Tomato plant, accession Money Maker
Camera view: horizontal (90 deg, fisheye); turntable rotation: 210 degrees
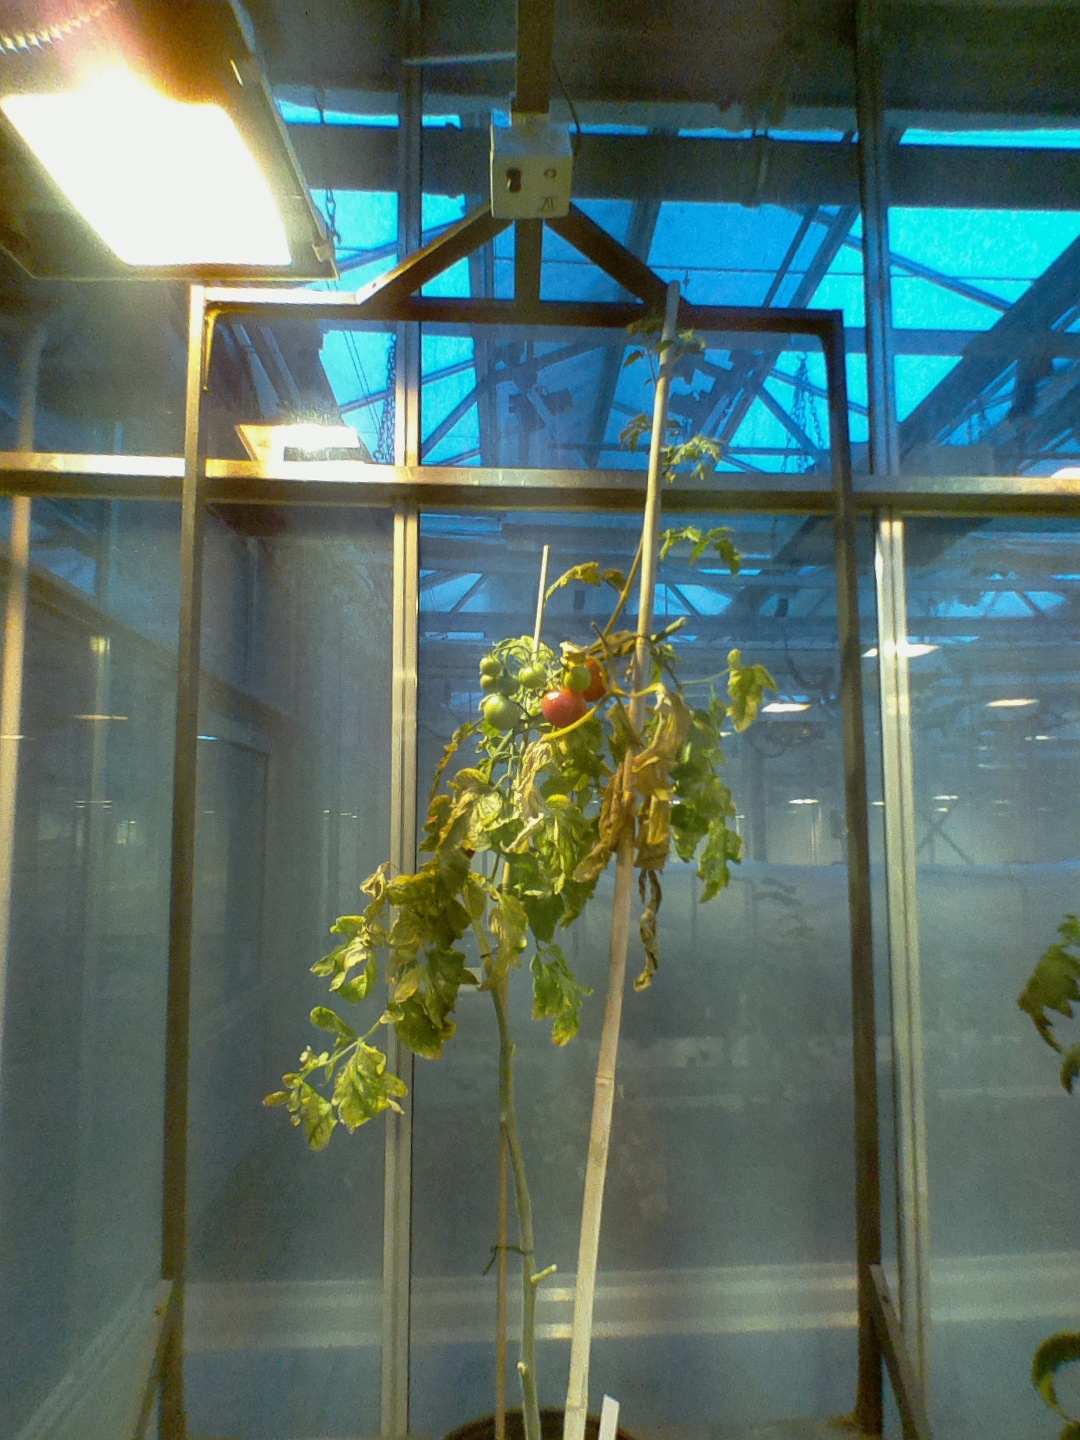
BBCH growth stage 84: 40%-50% of fruits show typical fully ripe color